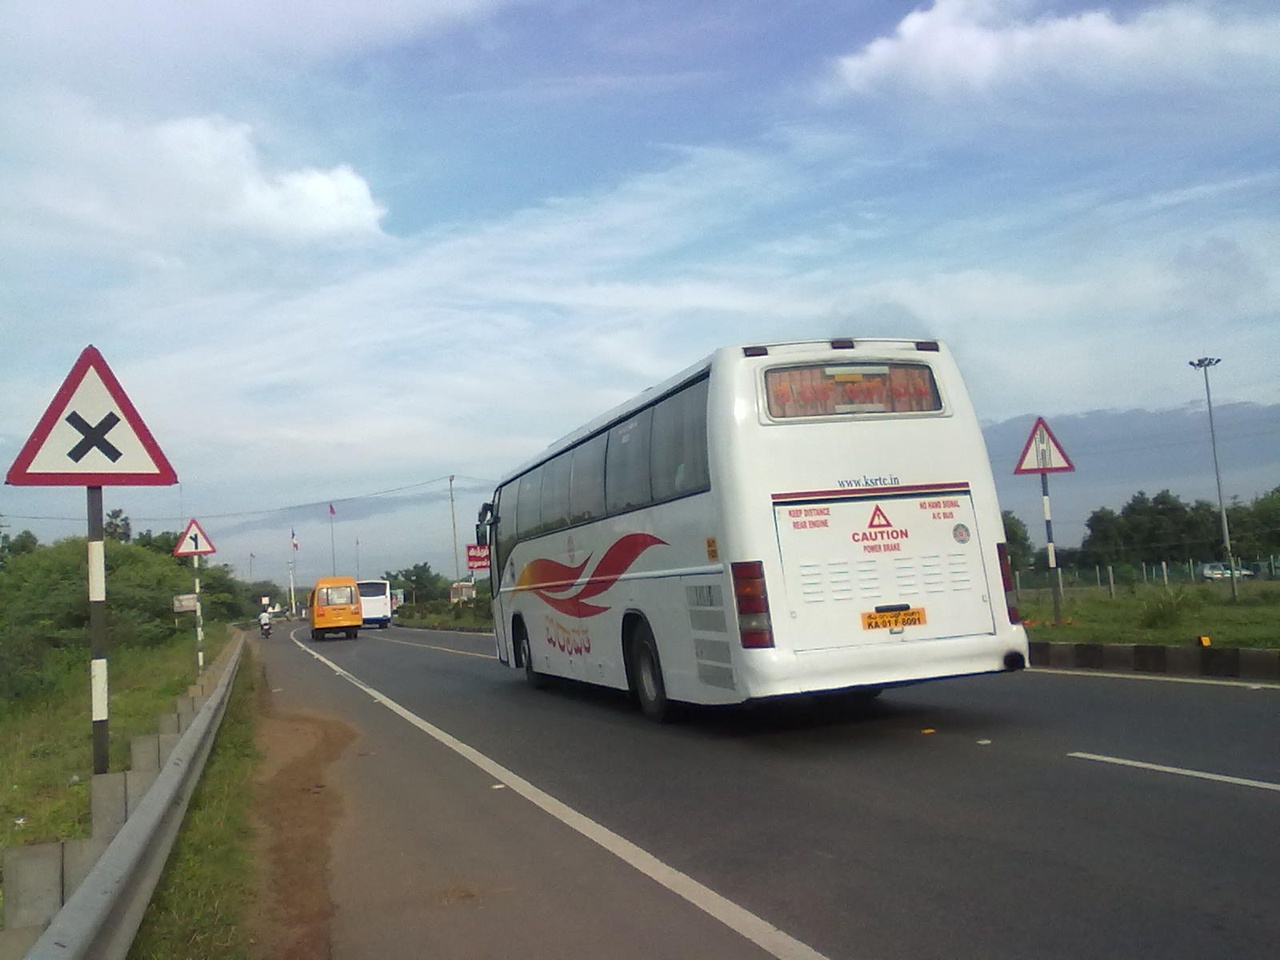
Bangalore highways